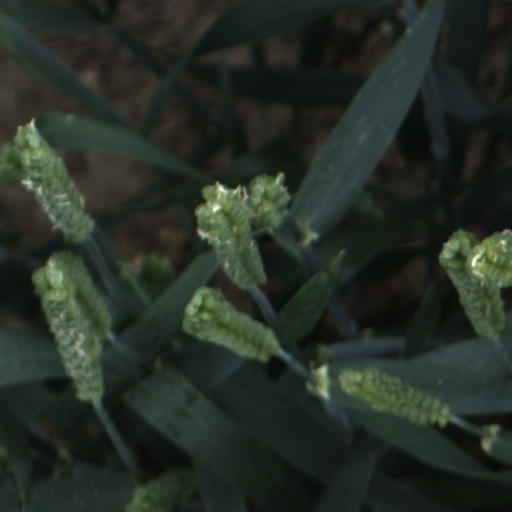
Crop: wheat